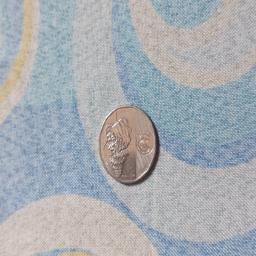
Label: 10_New_Back